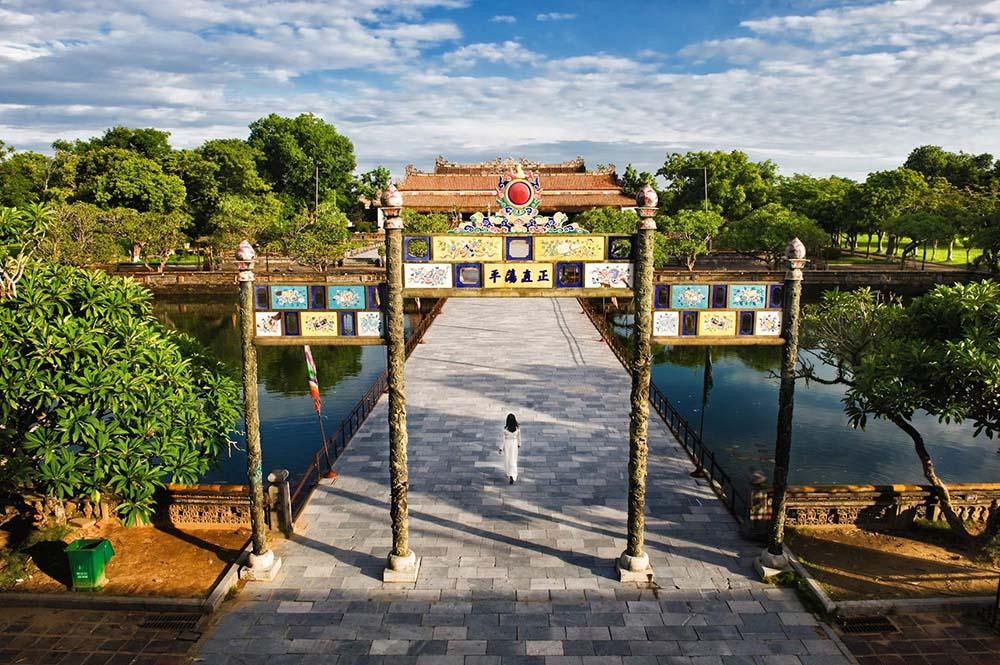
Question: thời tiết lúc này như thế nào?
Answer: trời nắng đẹp